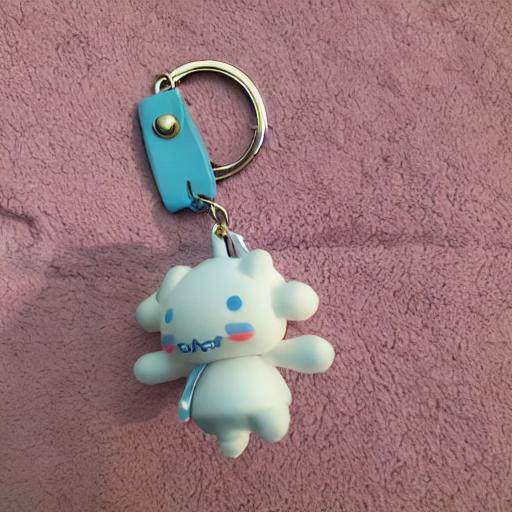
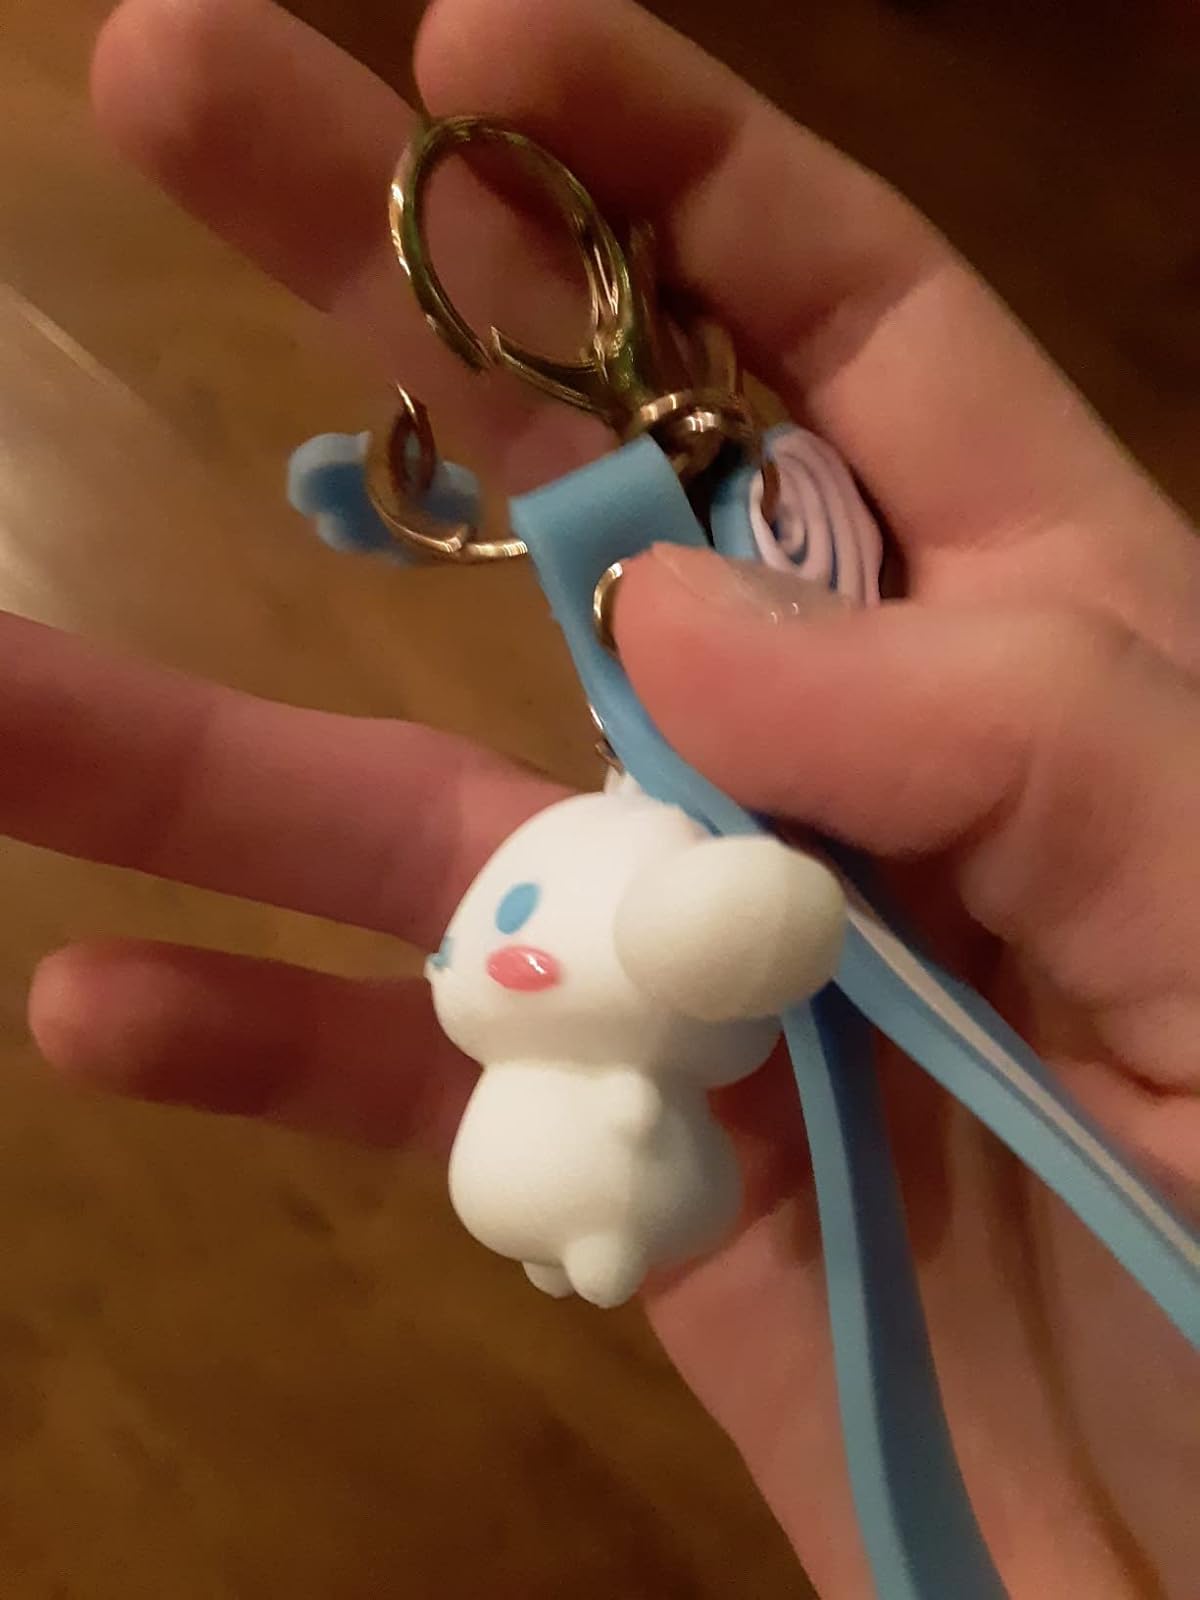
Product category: accessories_keychain
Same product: no